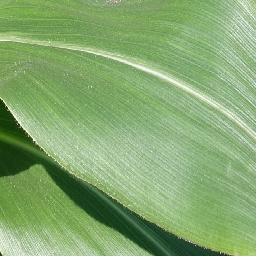
Label: Corn___healthy